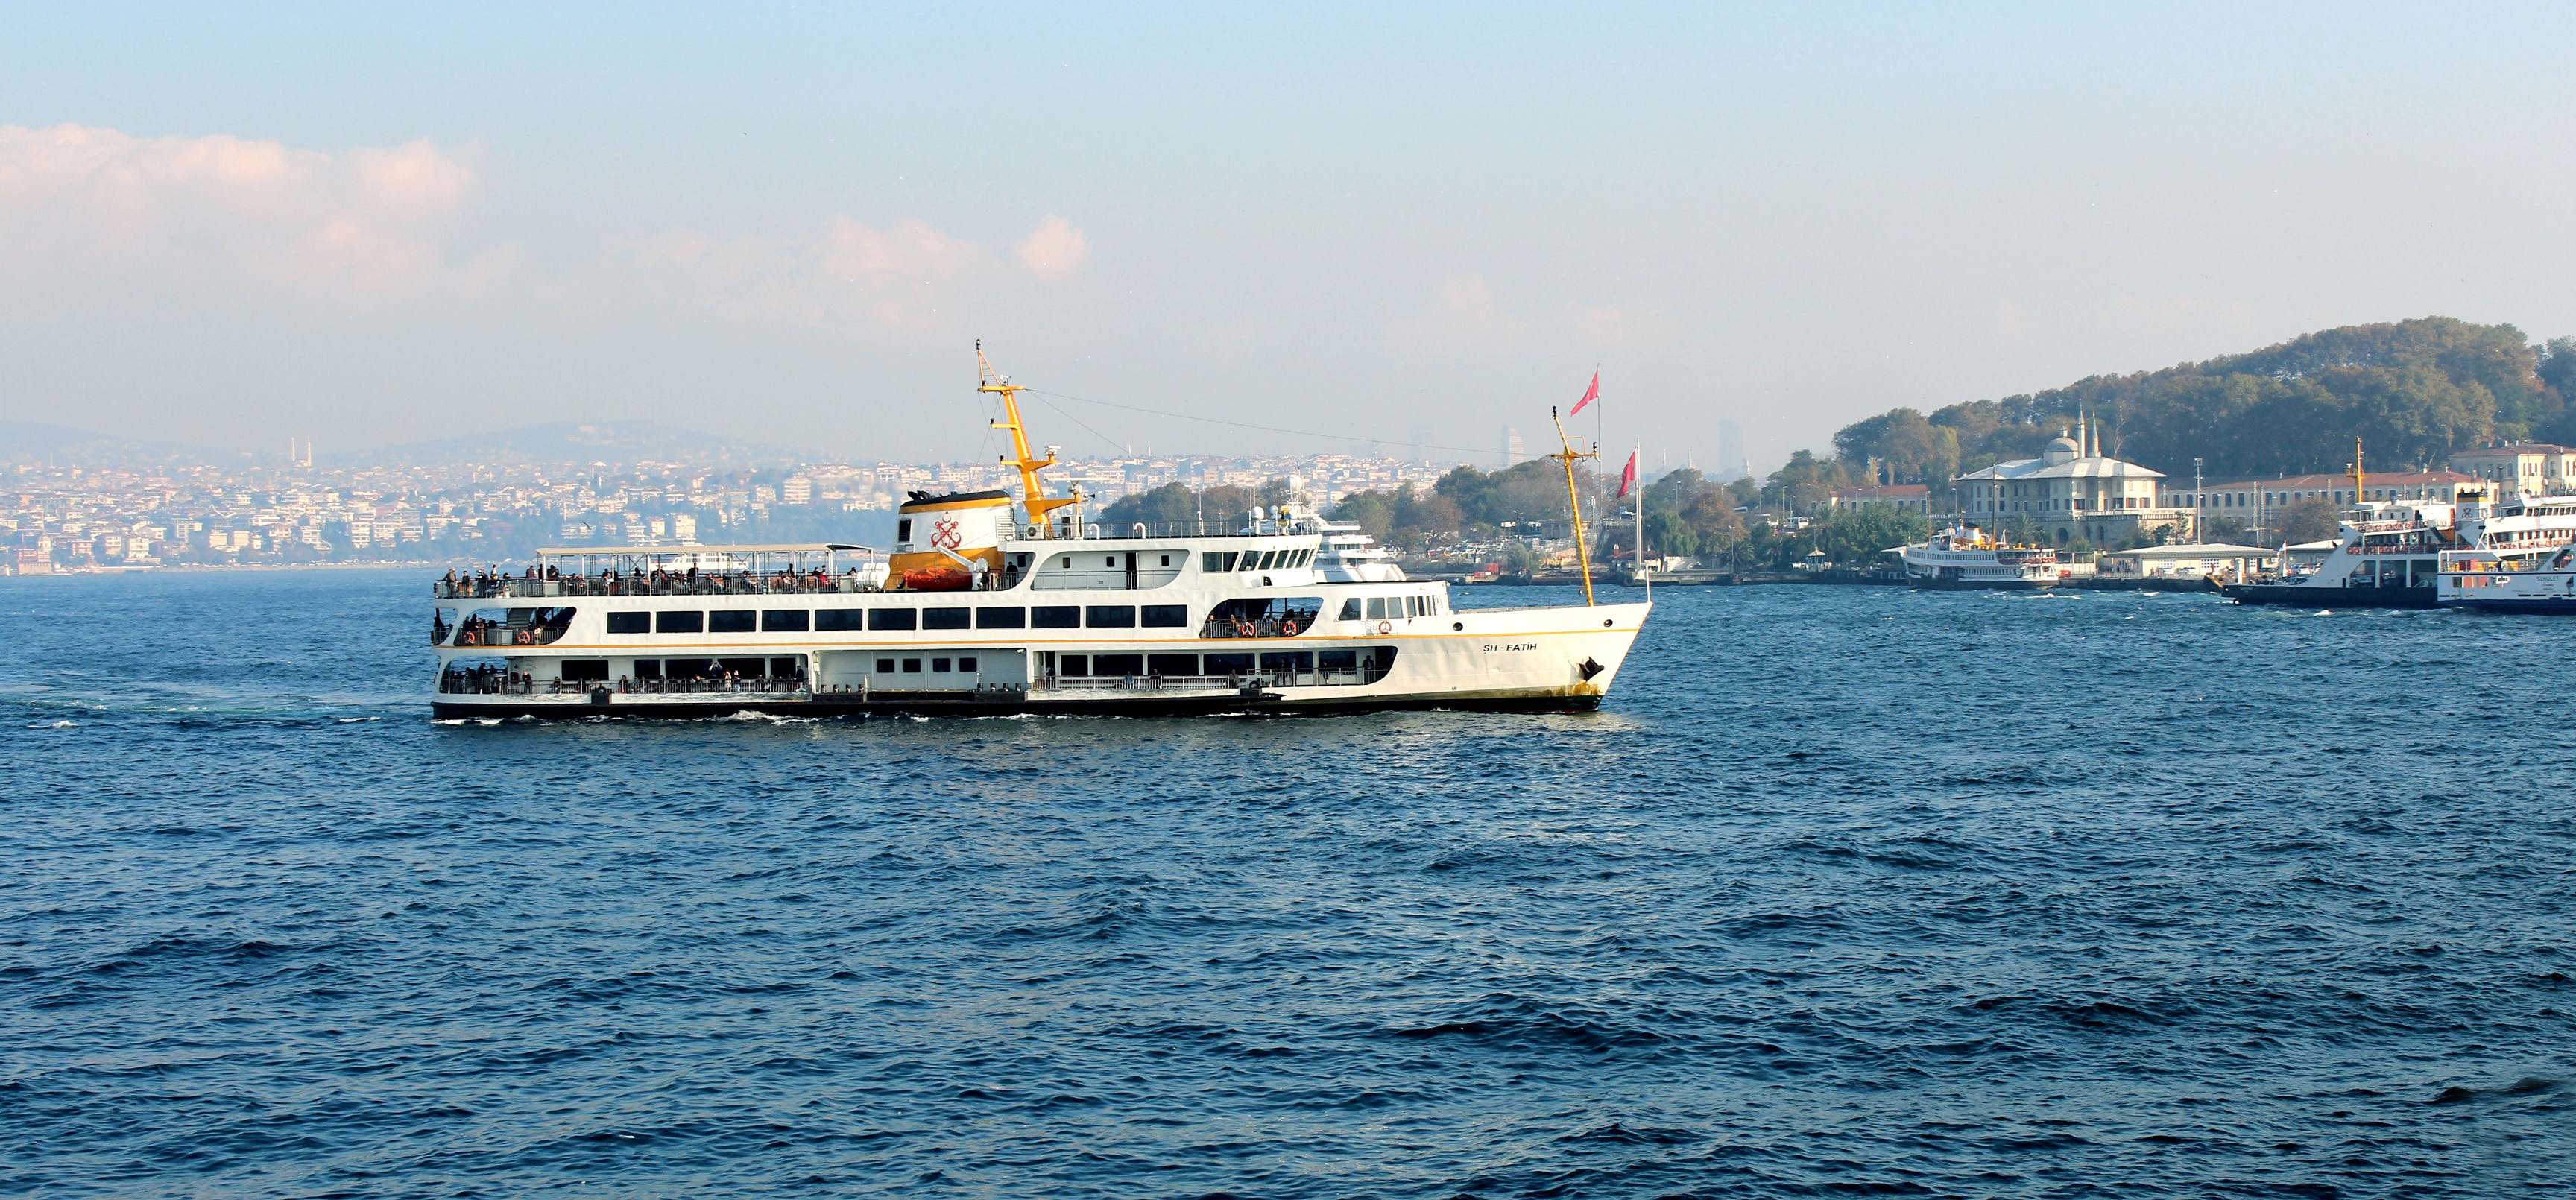
sea, coast, ocean, sky, sunset, boat, ship, love, vehicle, yacht, peace, bay, harbor, blue, ferry, boating, marine, istanbul, channel, souvenir, watercraft, cruise ship, emotion, motor ship, passenger ship, freight transport, nese